Oratory of San Pellegrino

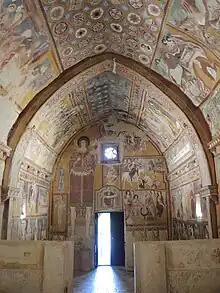
Frescos

Oratorio di San Pellegrino (Italian for "Oratory of San Pellegrino") is a medieval oratory in the village of Bominaco, in the municipality of Caporciano in the Province of L'Aquila (Abruzzo). The interior walls of the church are entirely covered in frescoes that represent a historical testimony of medieval Abruzzo. In 1902, the oratory was declared a national monument.